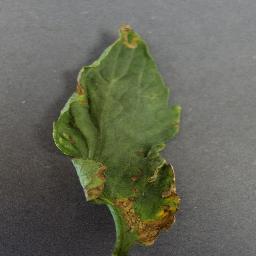
Label: Tomato___Bacterial_spot